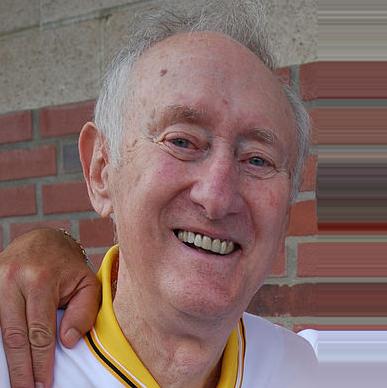
Age: 80